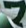
Number: 7